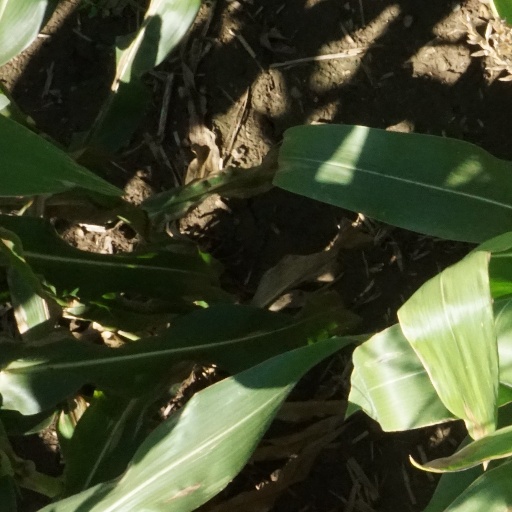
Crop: maize; corn